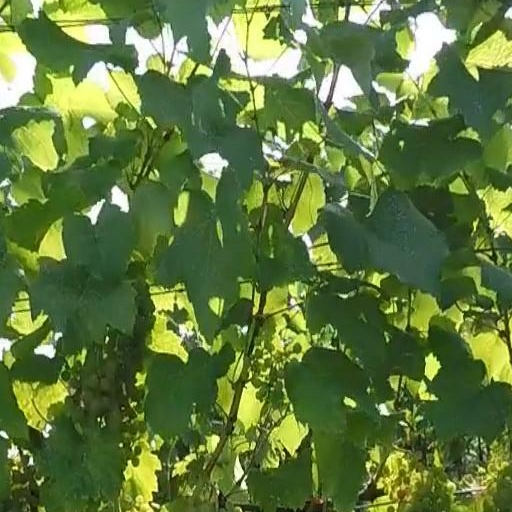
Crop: grape